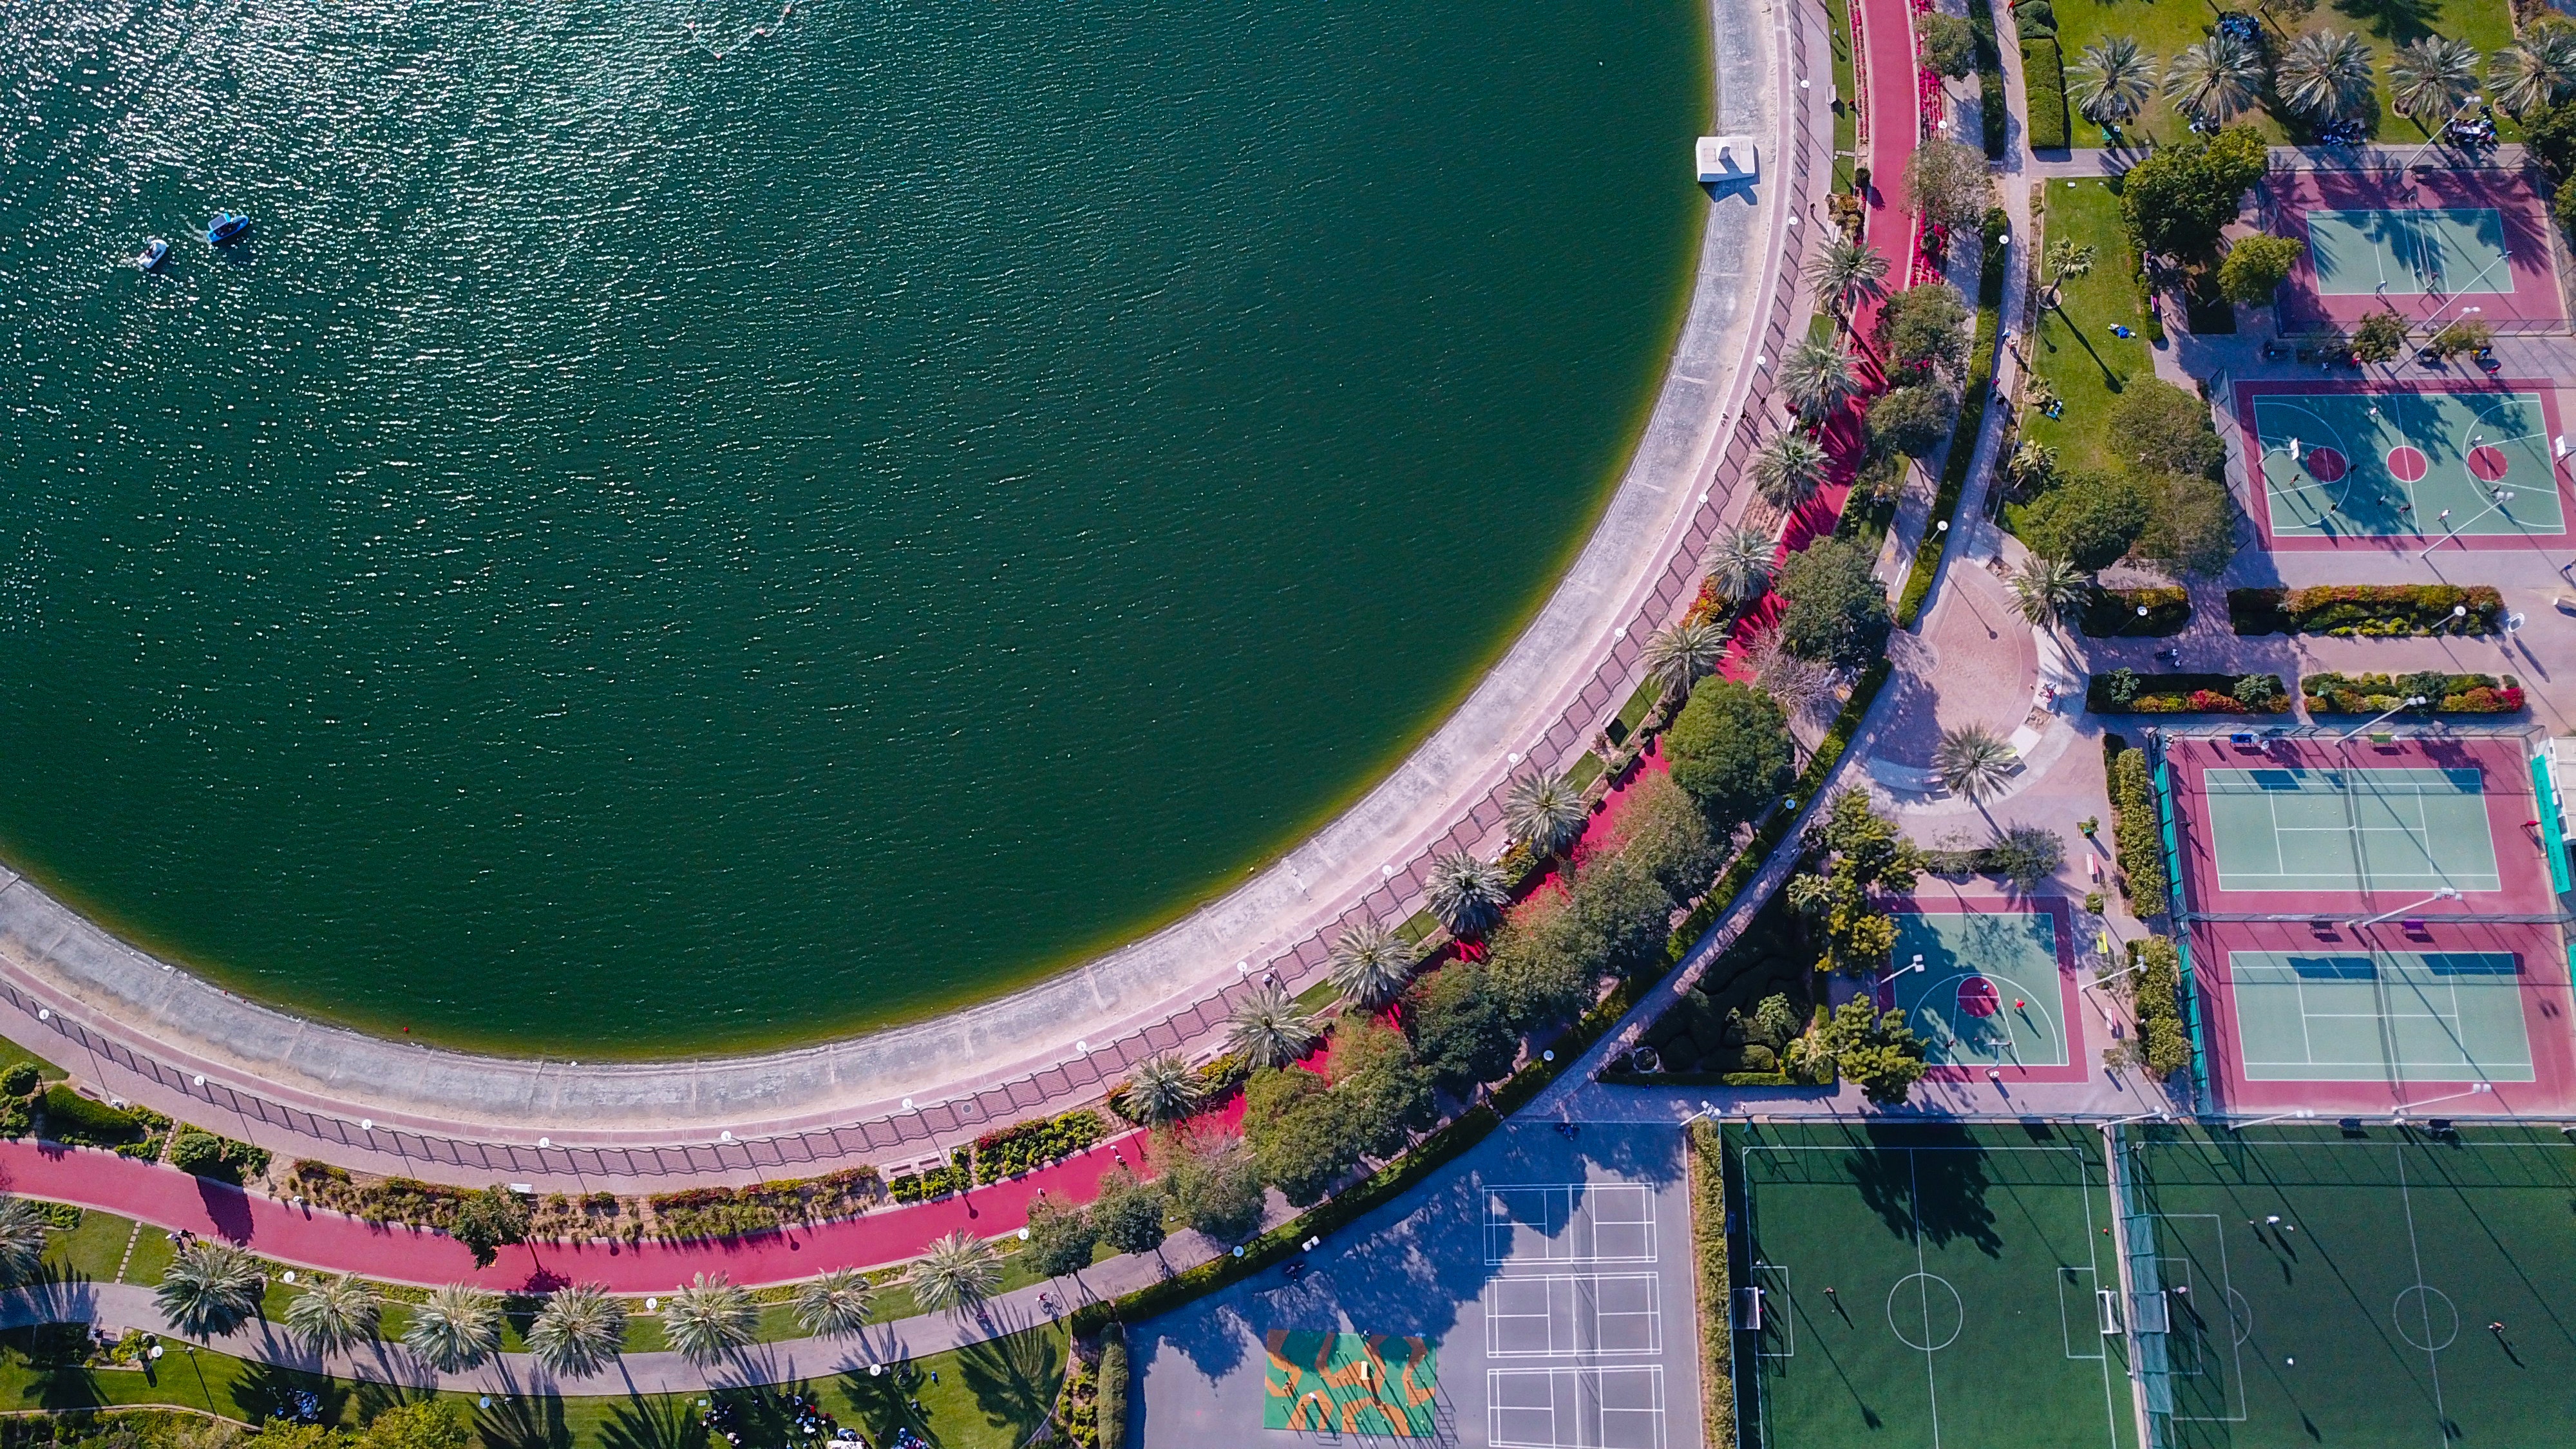
aerial photography, bird's eye view, urban design, world, landscape, architecture, photography